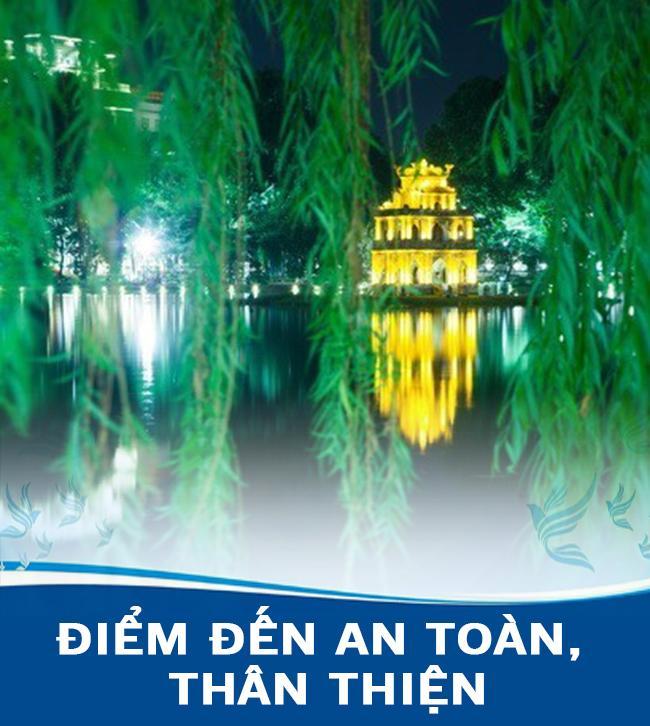
ở trên mặt nước có sự xuất hiện của một toà tháp